Holy Mother of God Church, Tehran

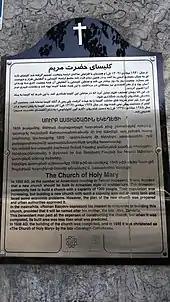
A brief history is installed outside of the church

During and after the Armenian genocide in the Ottoman Empire and the loss of their homelands about 50,000 Armenians found refuge in Iran. After the Sovietization of Armenia in 1920 and the purges under Joseph Stalin, more refugees from Armenia crossed the border to Iran, among them Nikolai Lauri from Nagorno-Karabakh, the architect of the church. So the number of Armenians – in their majority members of the Armenian Apostolic Church – in the Iranian capital increased significantly and the need to build a new church arose. On 17 April 1937, a meeting was held with the presence of Armenian architects, and Nikolai Lauri was asked to present a plan to build a church based on a budget of 60,000 tomans. However, Nikolai Lauri died in 1939, and the plan was realized by Nikolai Markov. Roman Isayan (called Isayev in Russia) financed the construction of the church, which cost 100,000 tomans. Construction works began on 17 April 1938 with the participation of a large number of Armenians and clergy of the churches in Tehran. The church was completed in 1938 and christened in 1945 by Karekin I, Catholicos of Cilicia, as the Church of Holy Mary.